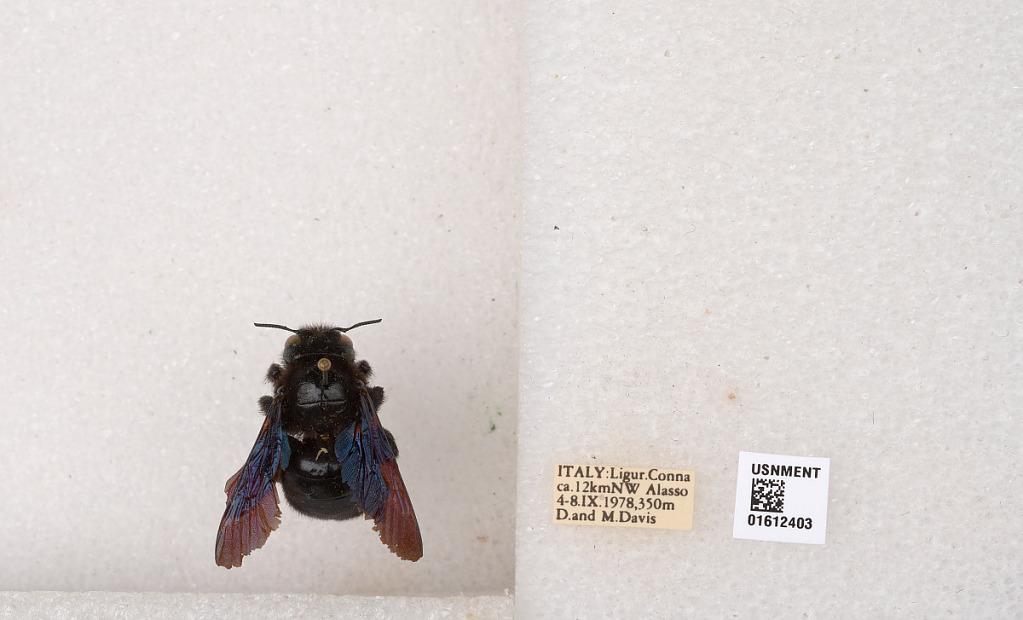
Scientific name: Xylocopa
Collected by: D. Davis & M. Davis
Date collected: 1978-9-4
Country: Italy
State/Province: Liguria
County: Savona
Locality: Conna, ca. 12 km NW Alasso ( Alassio)